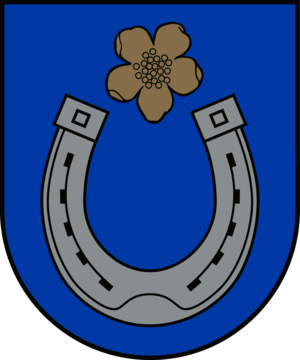
Cibla est un novads de Lettonie, situé dans la région de Latgale. En 2009, sa population est de 3 410 habitants.